Keweenaw Mountain Lodge and Golf Course Complex

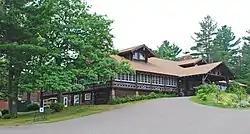
Keweenaw Mountain Lodge

The Keweenaw Mountain Lodge and Golf Course Complex is a resort located near Copper Harbor, Michigan. It was designated a Michigan State Historic Site in 1976 listed on the National Register of Historic Places in 1970, and open to the public.